Telegraph and Texas Register

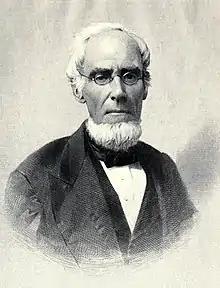
Gail Borden was one of the founders of the "Telegraph" and served as its first editor

They announced their venture in an advertisement in the March 15 edition of "The Texas Republican", promising that the new paper, "Telegraph and Texas Planter", would be "a tool to no party, but would fearlessly expose crime and critical error wherever met with". The advertisement also vowed that the new newspaper would "be ready to advocate such principles and measures as have a tendency to promote union between Texas and the Mexican Confederation, as well as to oppose everything tending to dissolve or weaken the connexion [sic] between them."